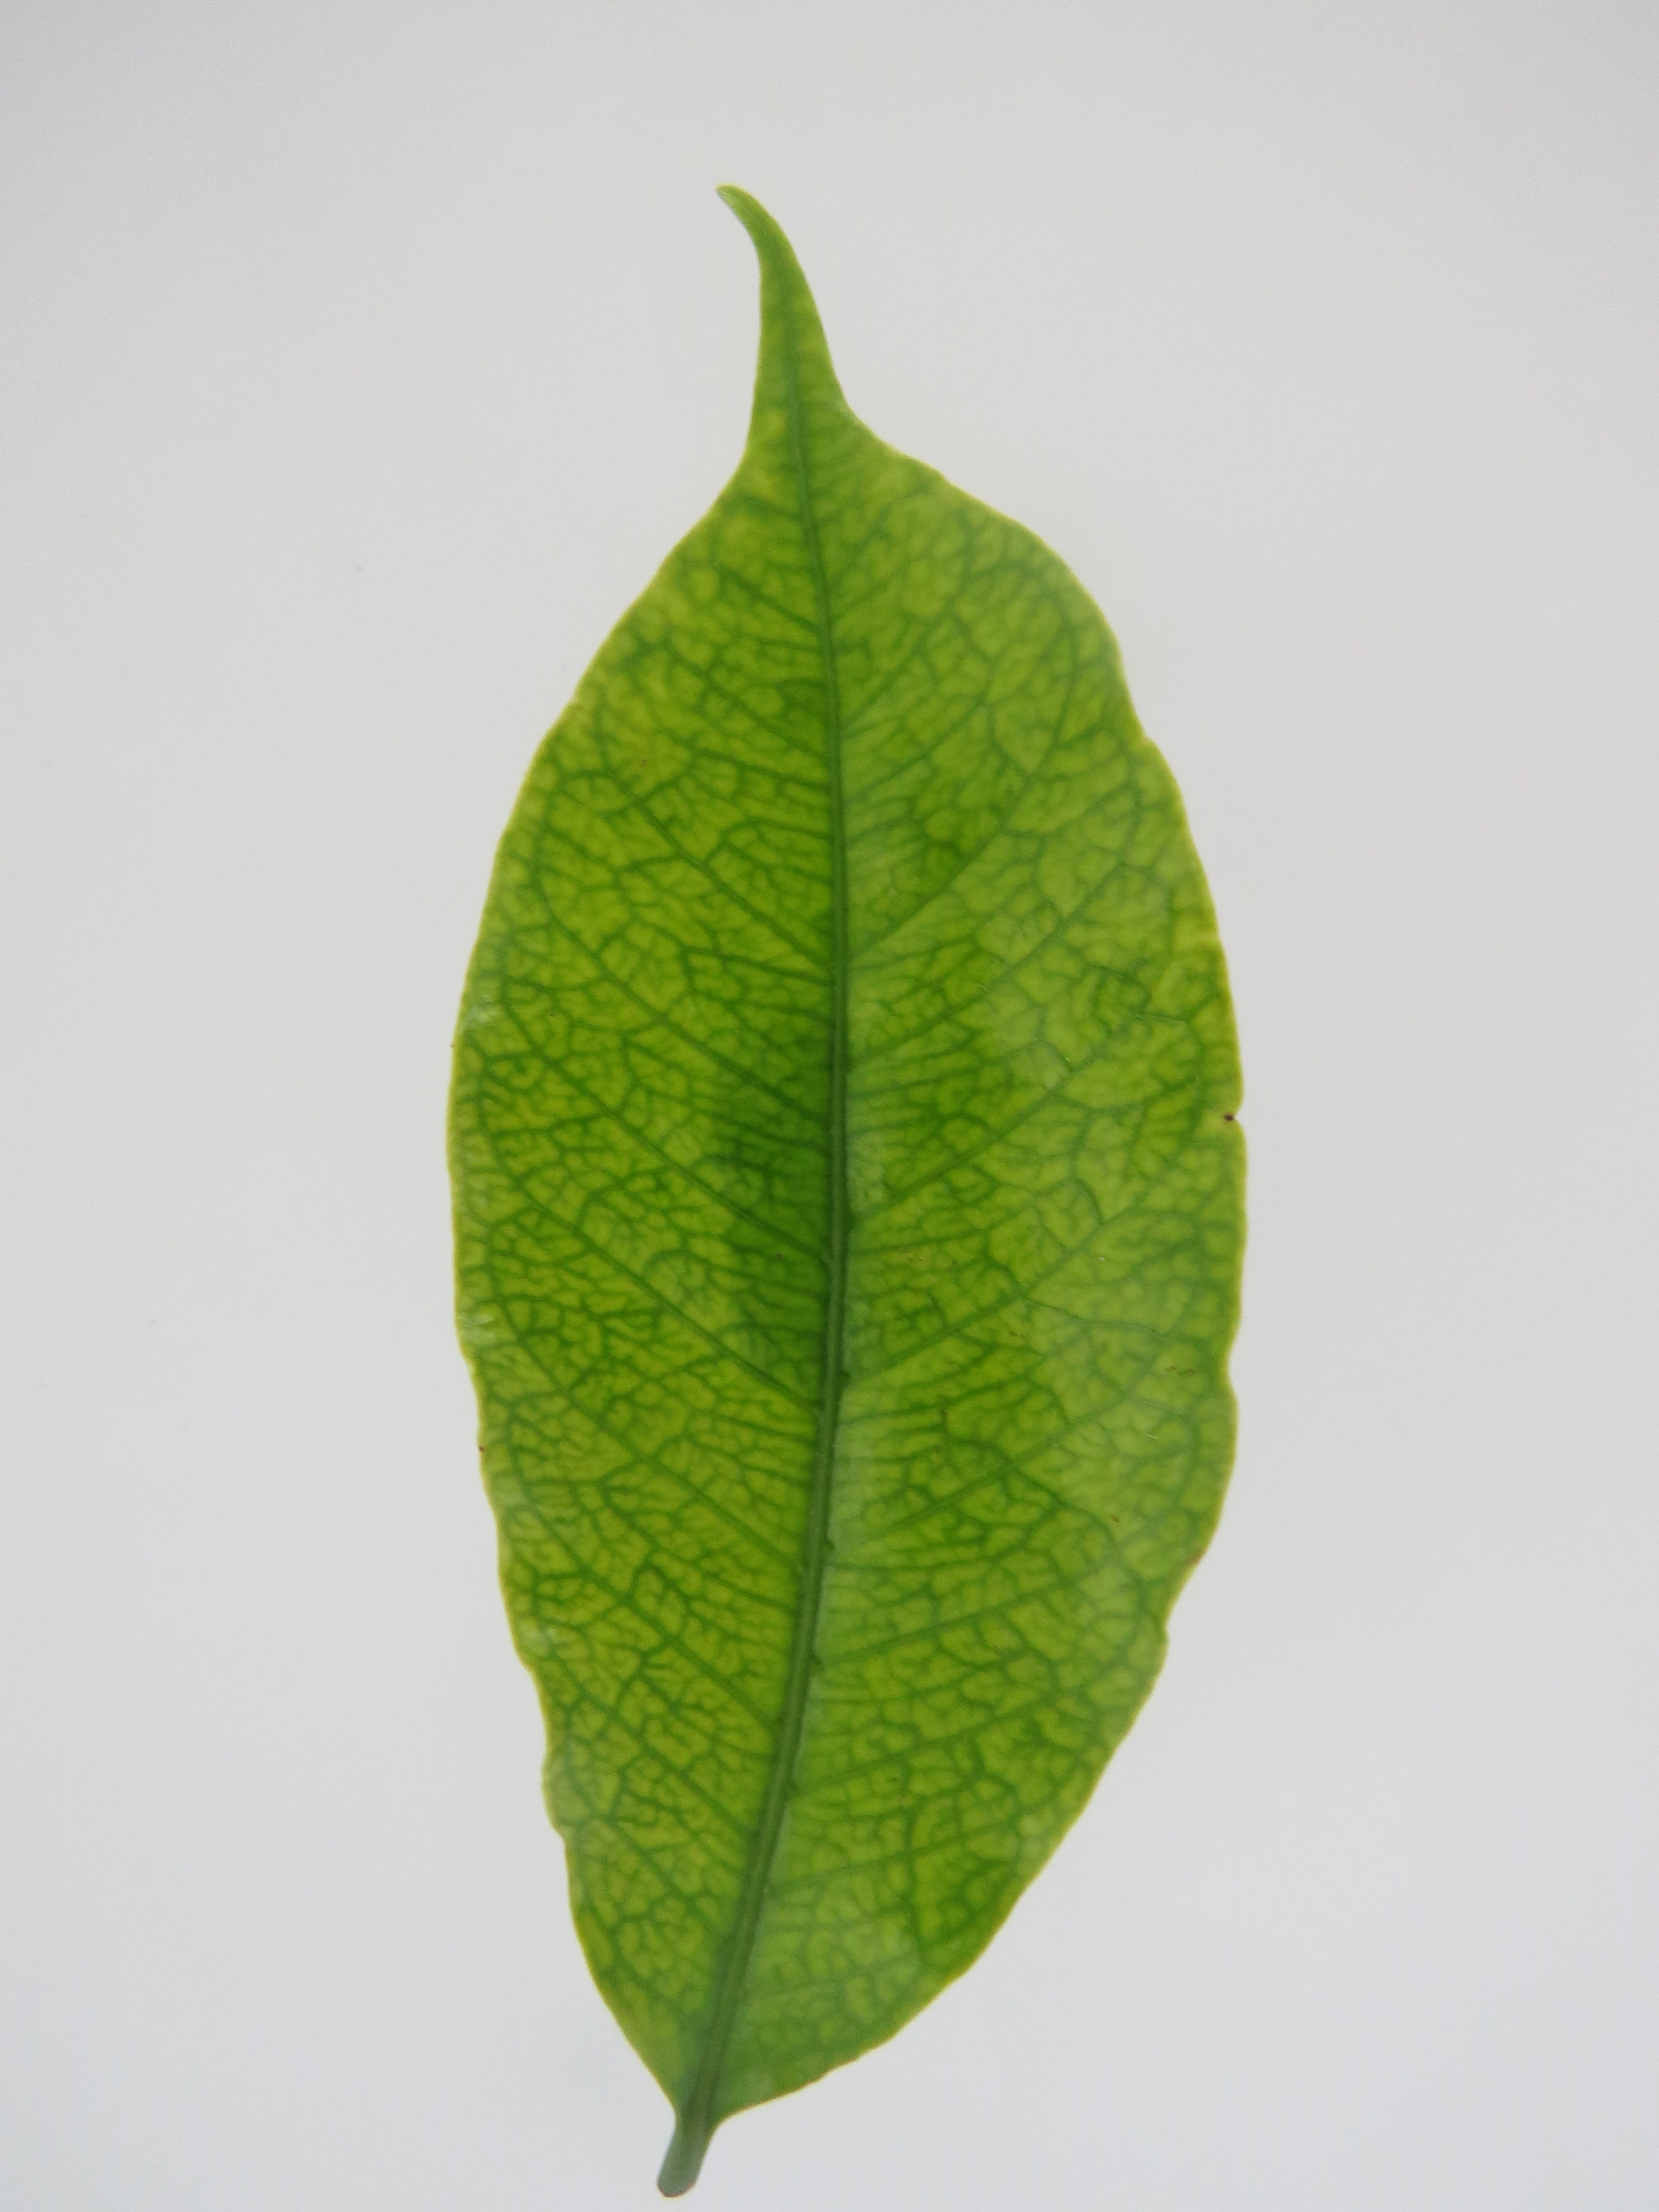
Label: iron-Fe